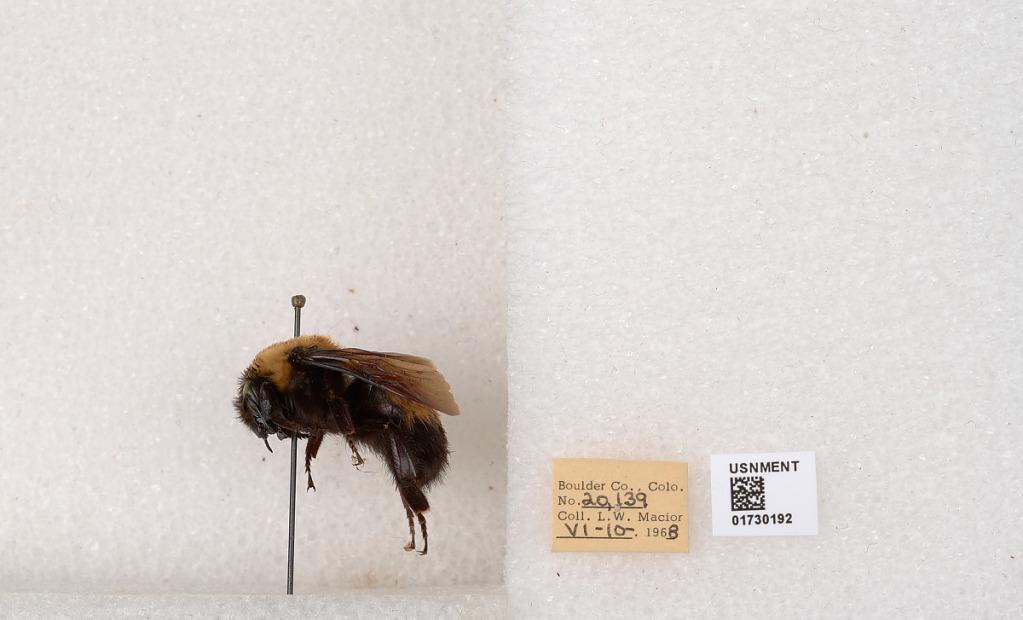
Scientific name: Bombus (Bombus) nevadensis Cresson